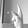
ASL letter: K